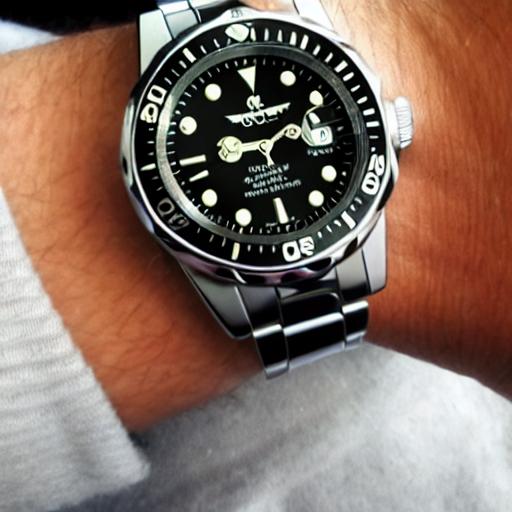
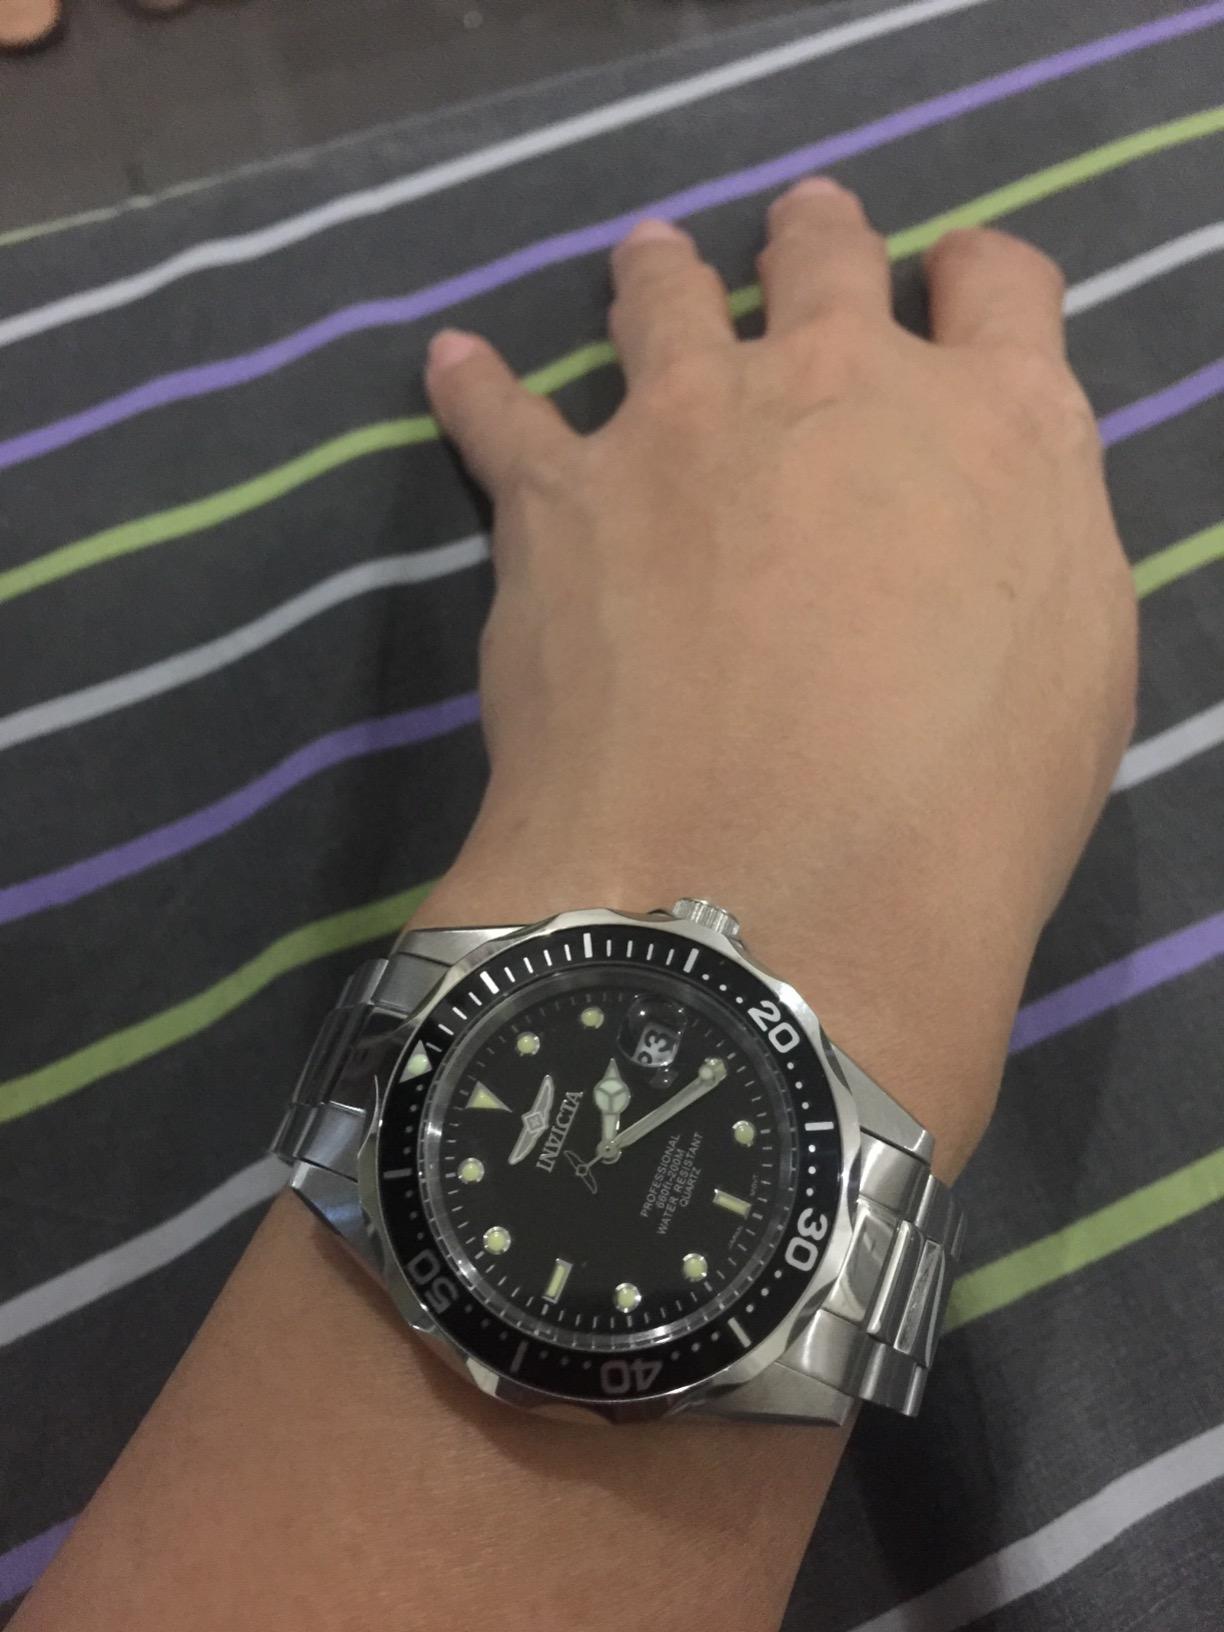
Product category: accessories_watch
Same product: no